Jack Nicklaus 5

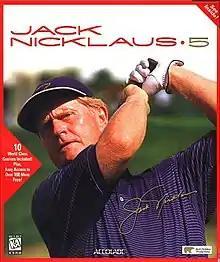

Jack Nicklaus 5 is a golf video game developed by American studio Eclipse Entertainment and published by Accolade for Windows 95. It is part of a series of golfing games named after golfer Jack Nicklaus. It was released in November 1997, shortly after its predecessor, "Jack Nicklaus 4" (1997). "Jack Nicklaus 5" received positive reviews for its graphics, sound, and a golf course designer feature, but the game sold poorly. It was followed by "" in 1999.